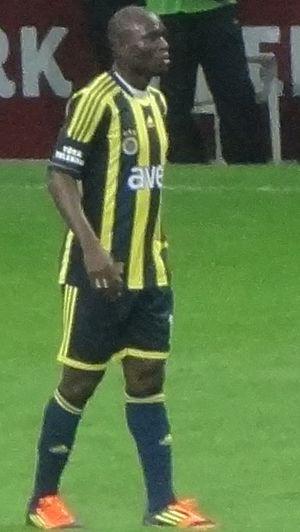
Henri Bienvenu Ntsama, né le 5 juillet 1988 à Garoua, est un joueur de football camerounais.